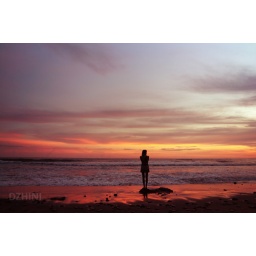
Mystery surf beach in Bali with black sand and mystery sunset.